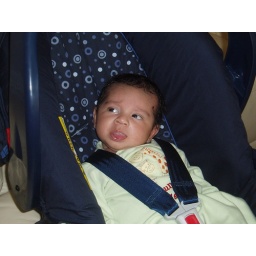
2nd time in car seat